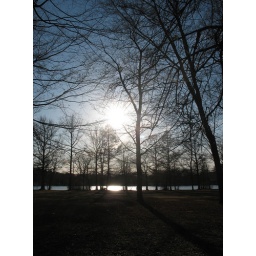
dusk in brown and blue